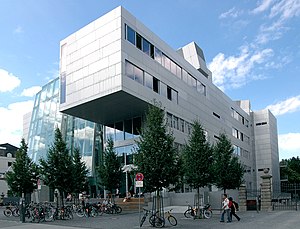
Akademie der Bildenden Künste München
Akademie der Bildenden Künste München er et kunstakademi i München, Tyskland, grundlagt i 1808 som efterfølger til en tegneskole Zeichnungs Schule respective Maler- und Bildhauerakademie fra 1770 oprettet af kurfyrste Maximilian 3. af Bayern.